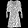
Label: Dress